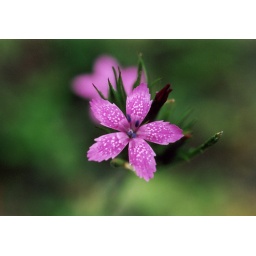
This little flower wasn't eaten by big bad bear